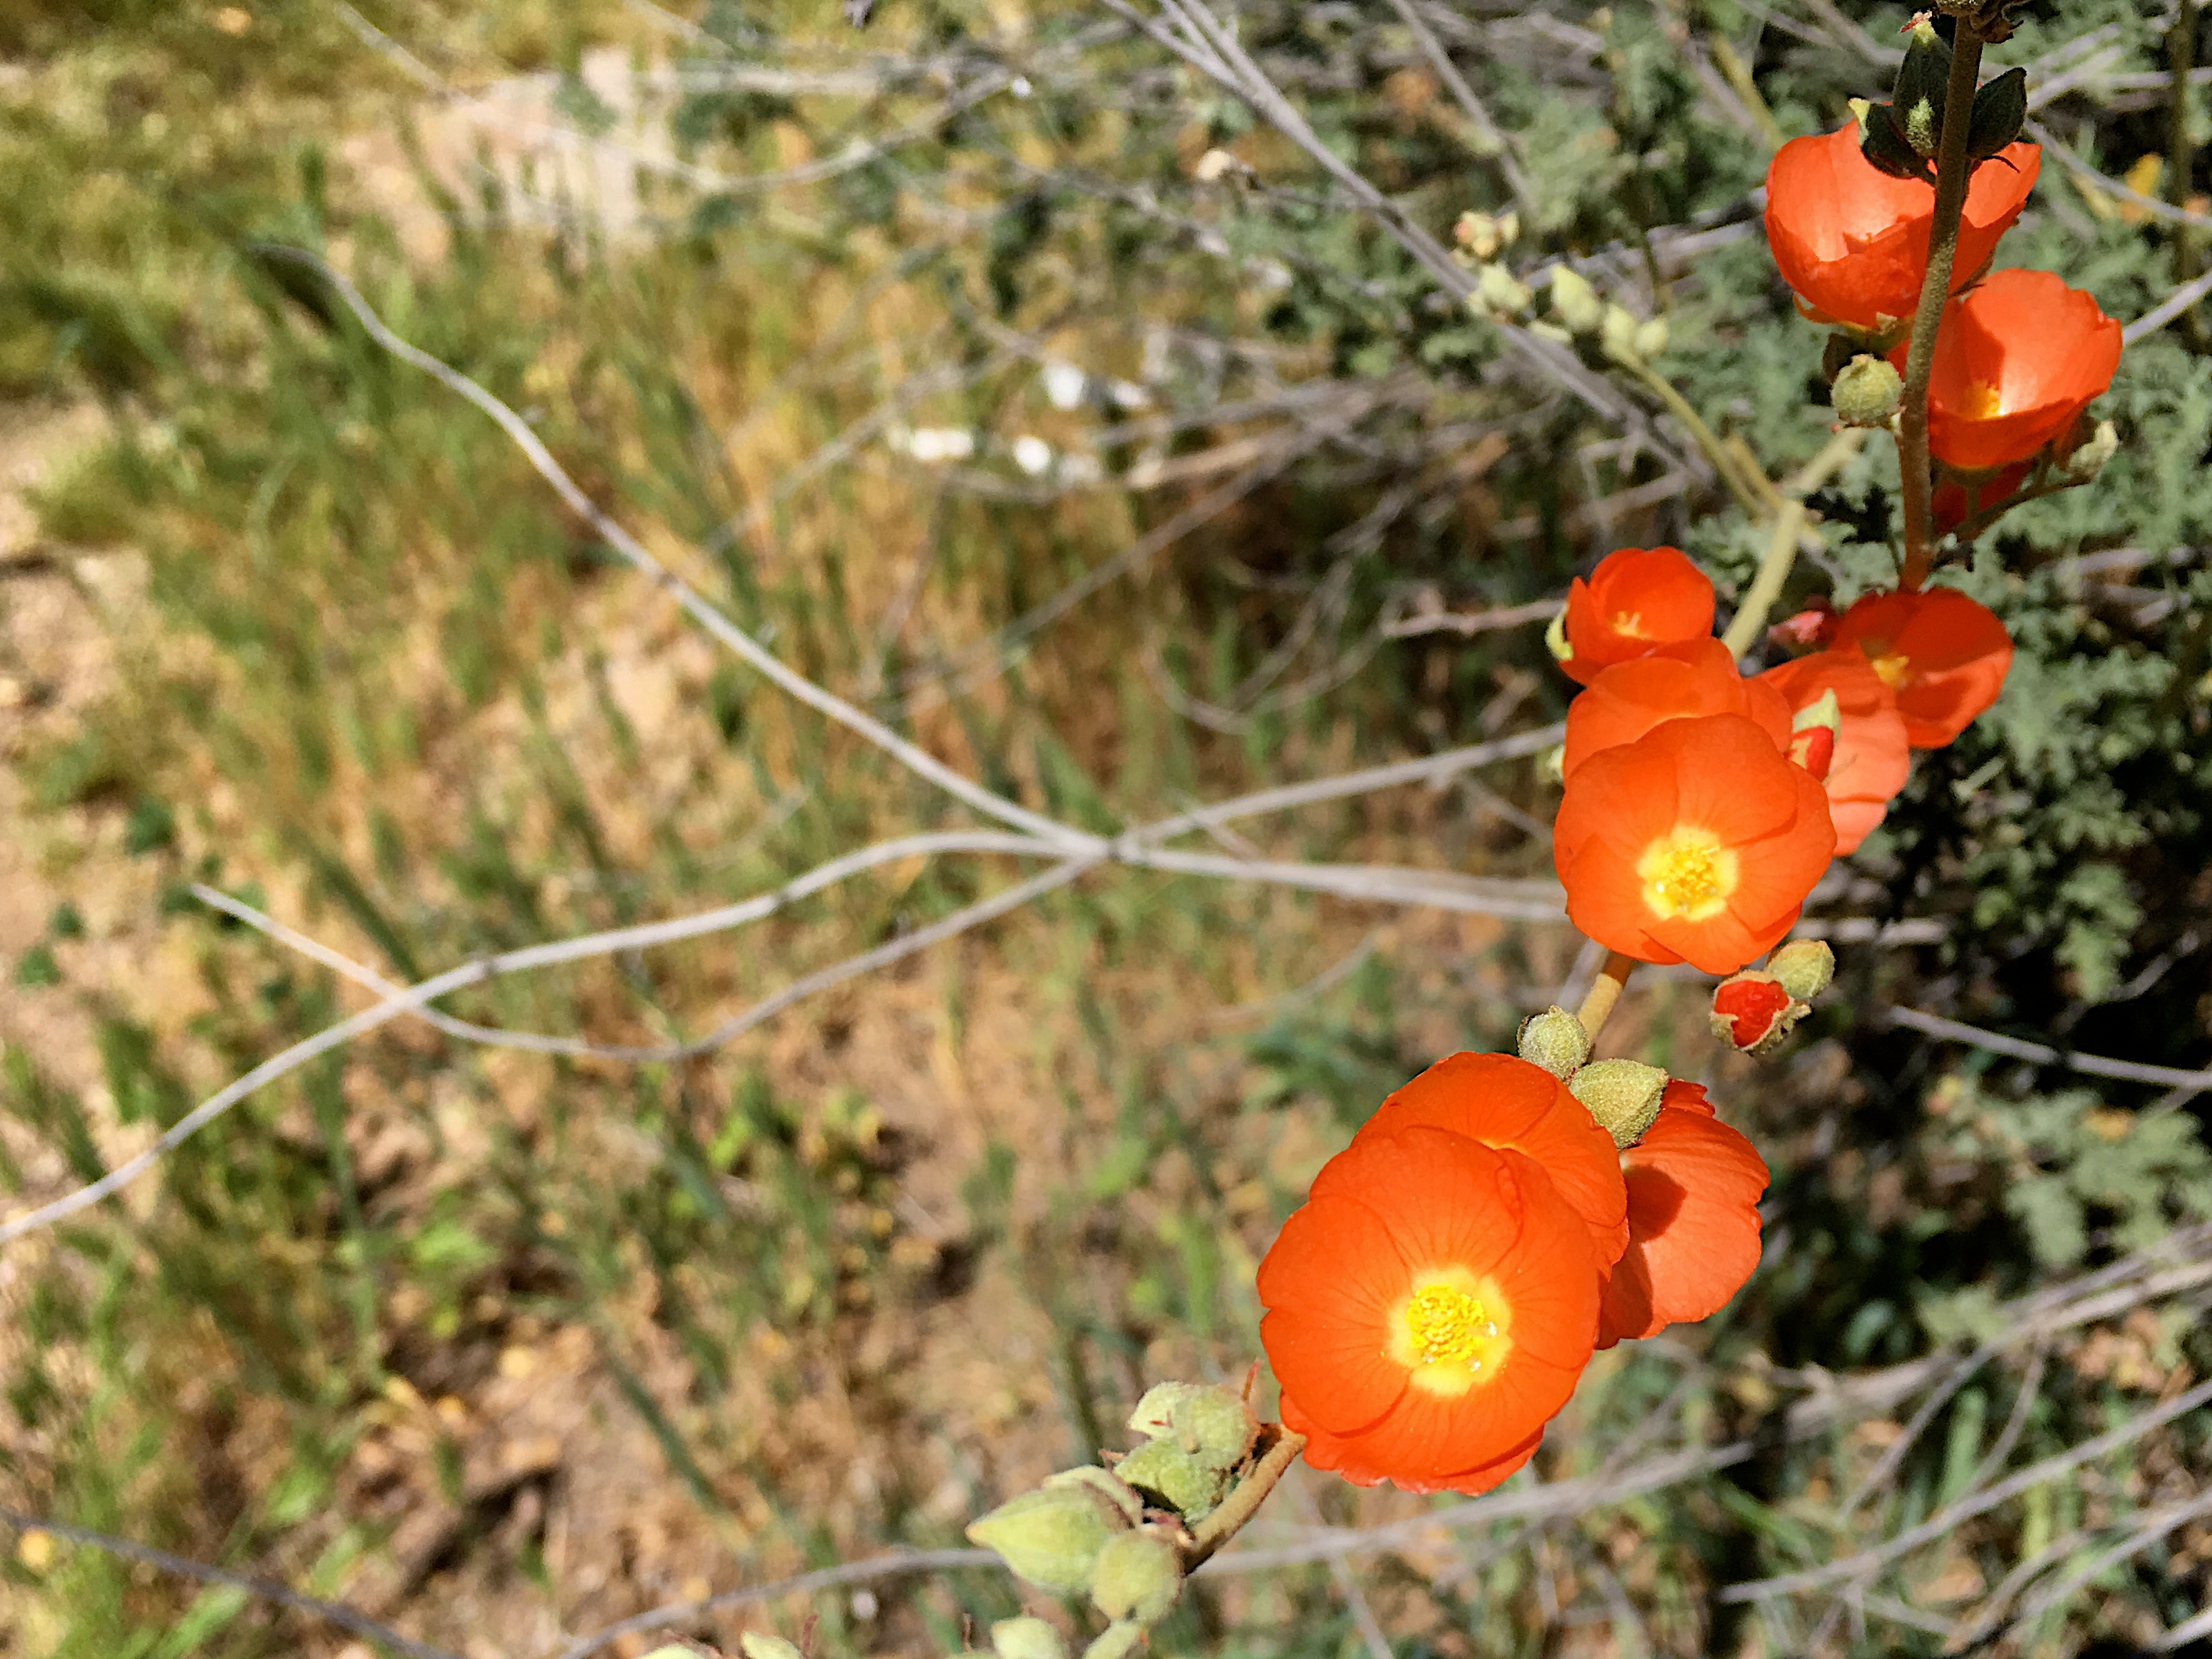
nature, plant, fruit, leaf, flower, food, produce, autumn, botany, flora, wildflower, macro photography, flowering plant, cloudberry, land plant